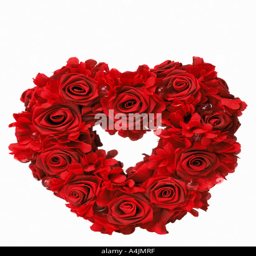
close up of a single heart shaped object made from small material red roses